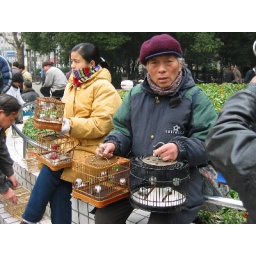
bird and fish market near people's square